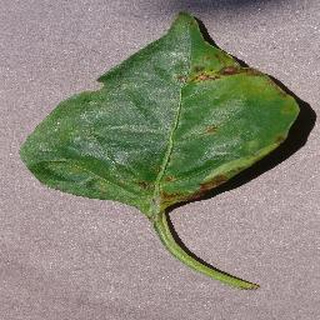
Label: bell_pepper_bacterial_spot